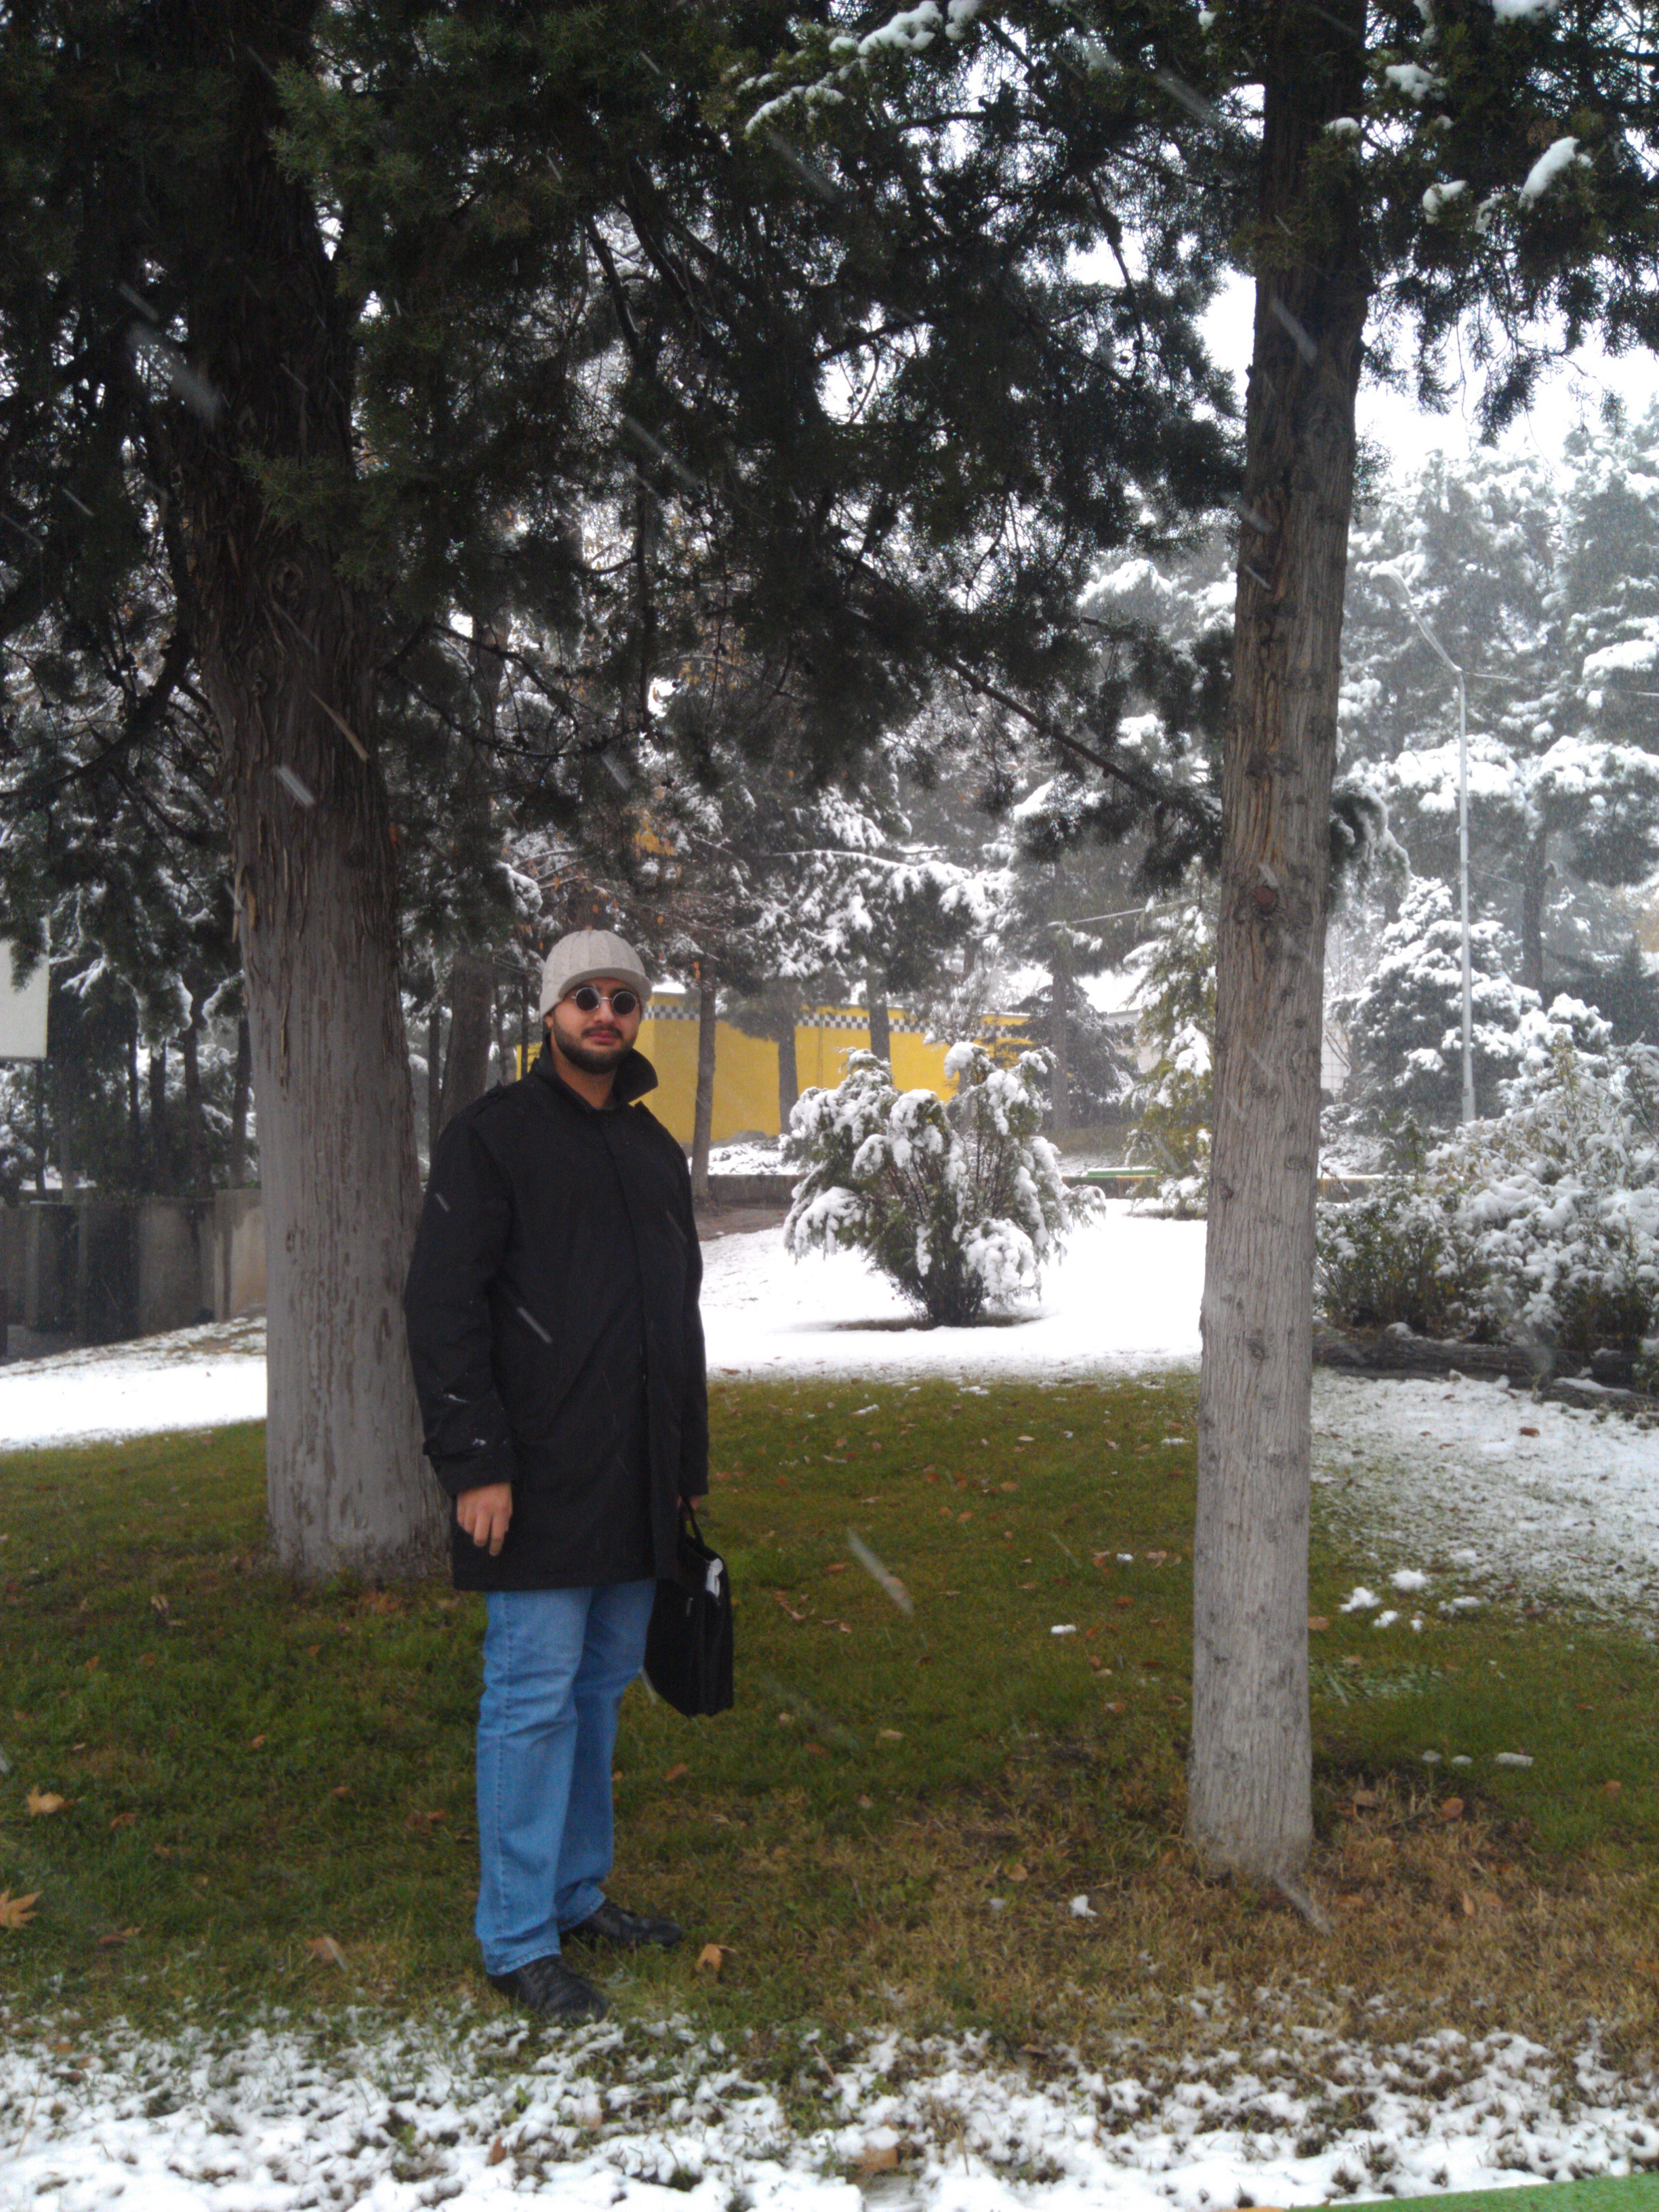
tree, forest, snow, winter, trail, spring, weather, season, woodland, woody plant